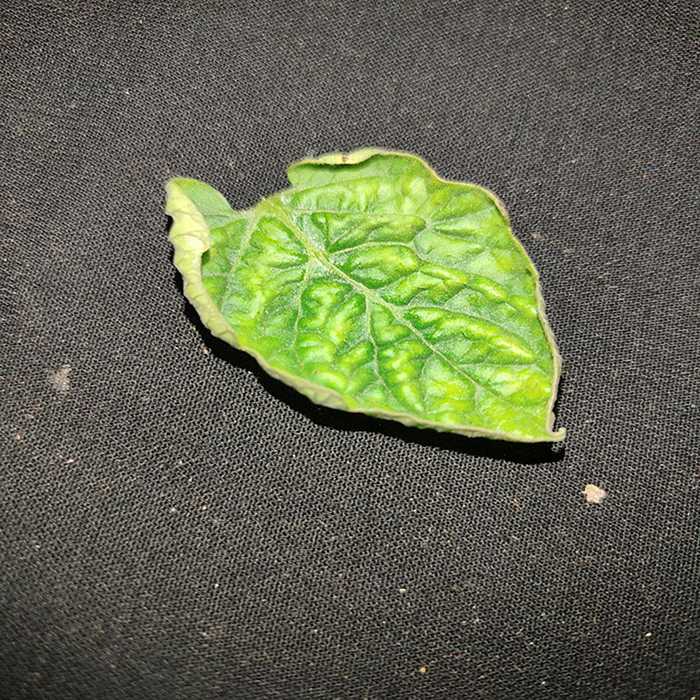
Plant: Tomato
Label: Tomato leaf curl virus